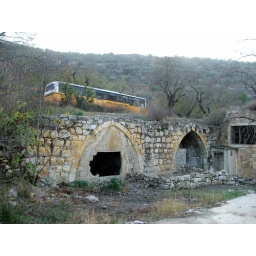
right beside to the Chan is the main road that swirls up the hill